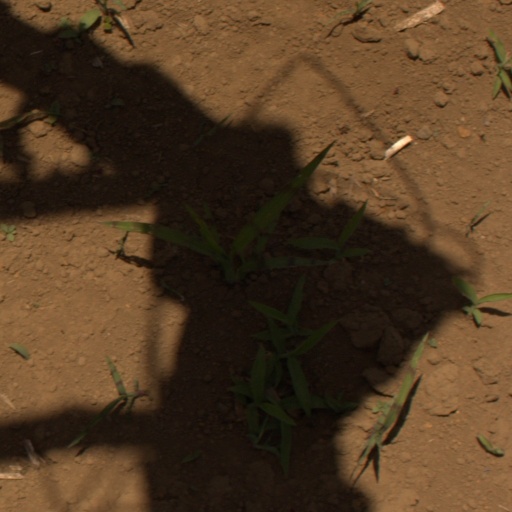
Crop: Jerusalem artichoke